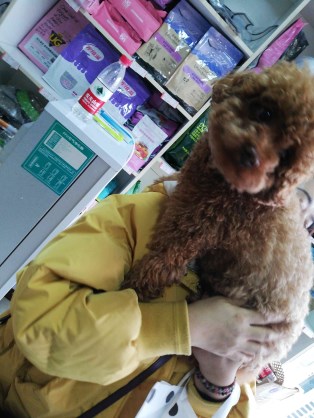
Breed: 7449-n000128-teddy